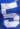
Number: 5